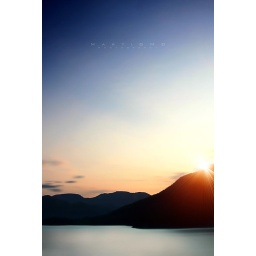
Sunset on the sea to sky highway in British Columbia, Canada.